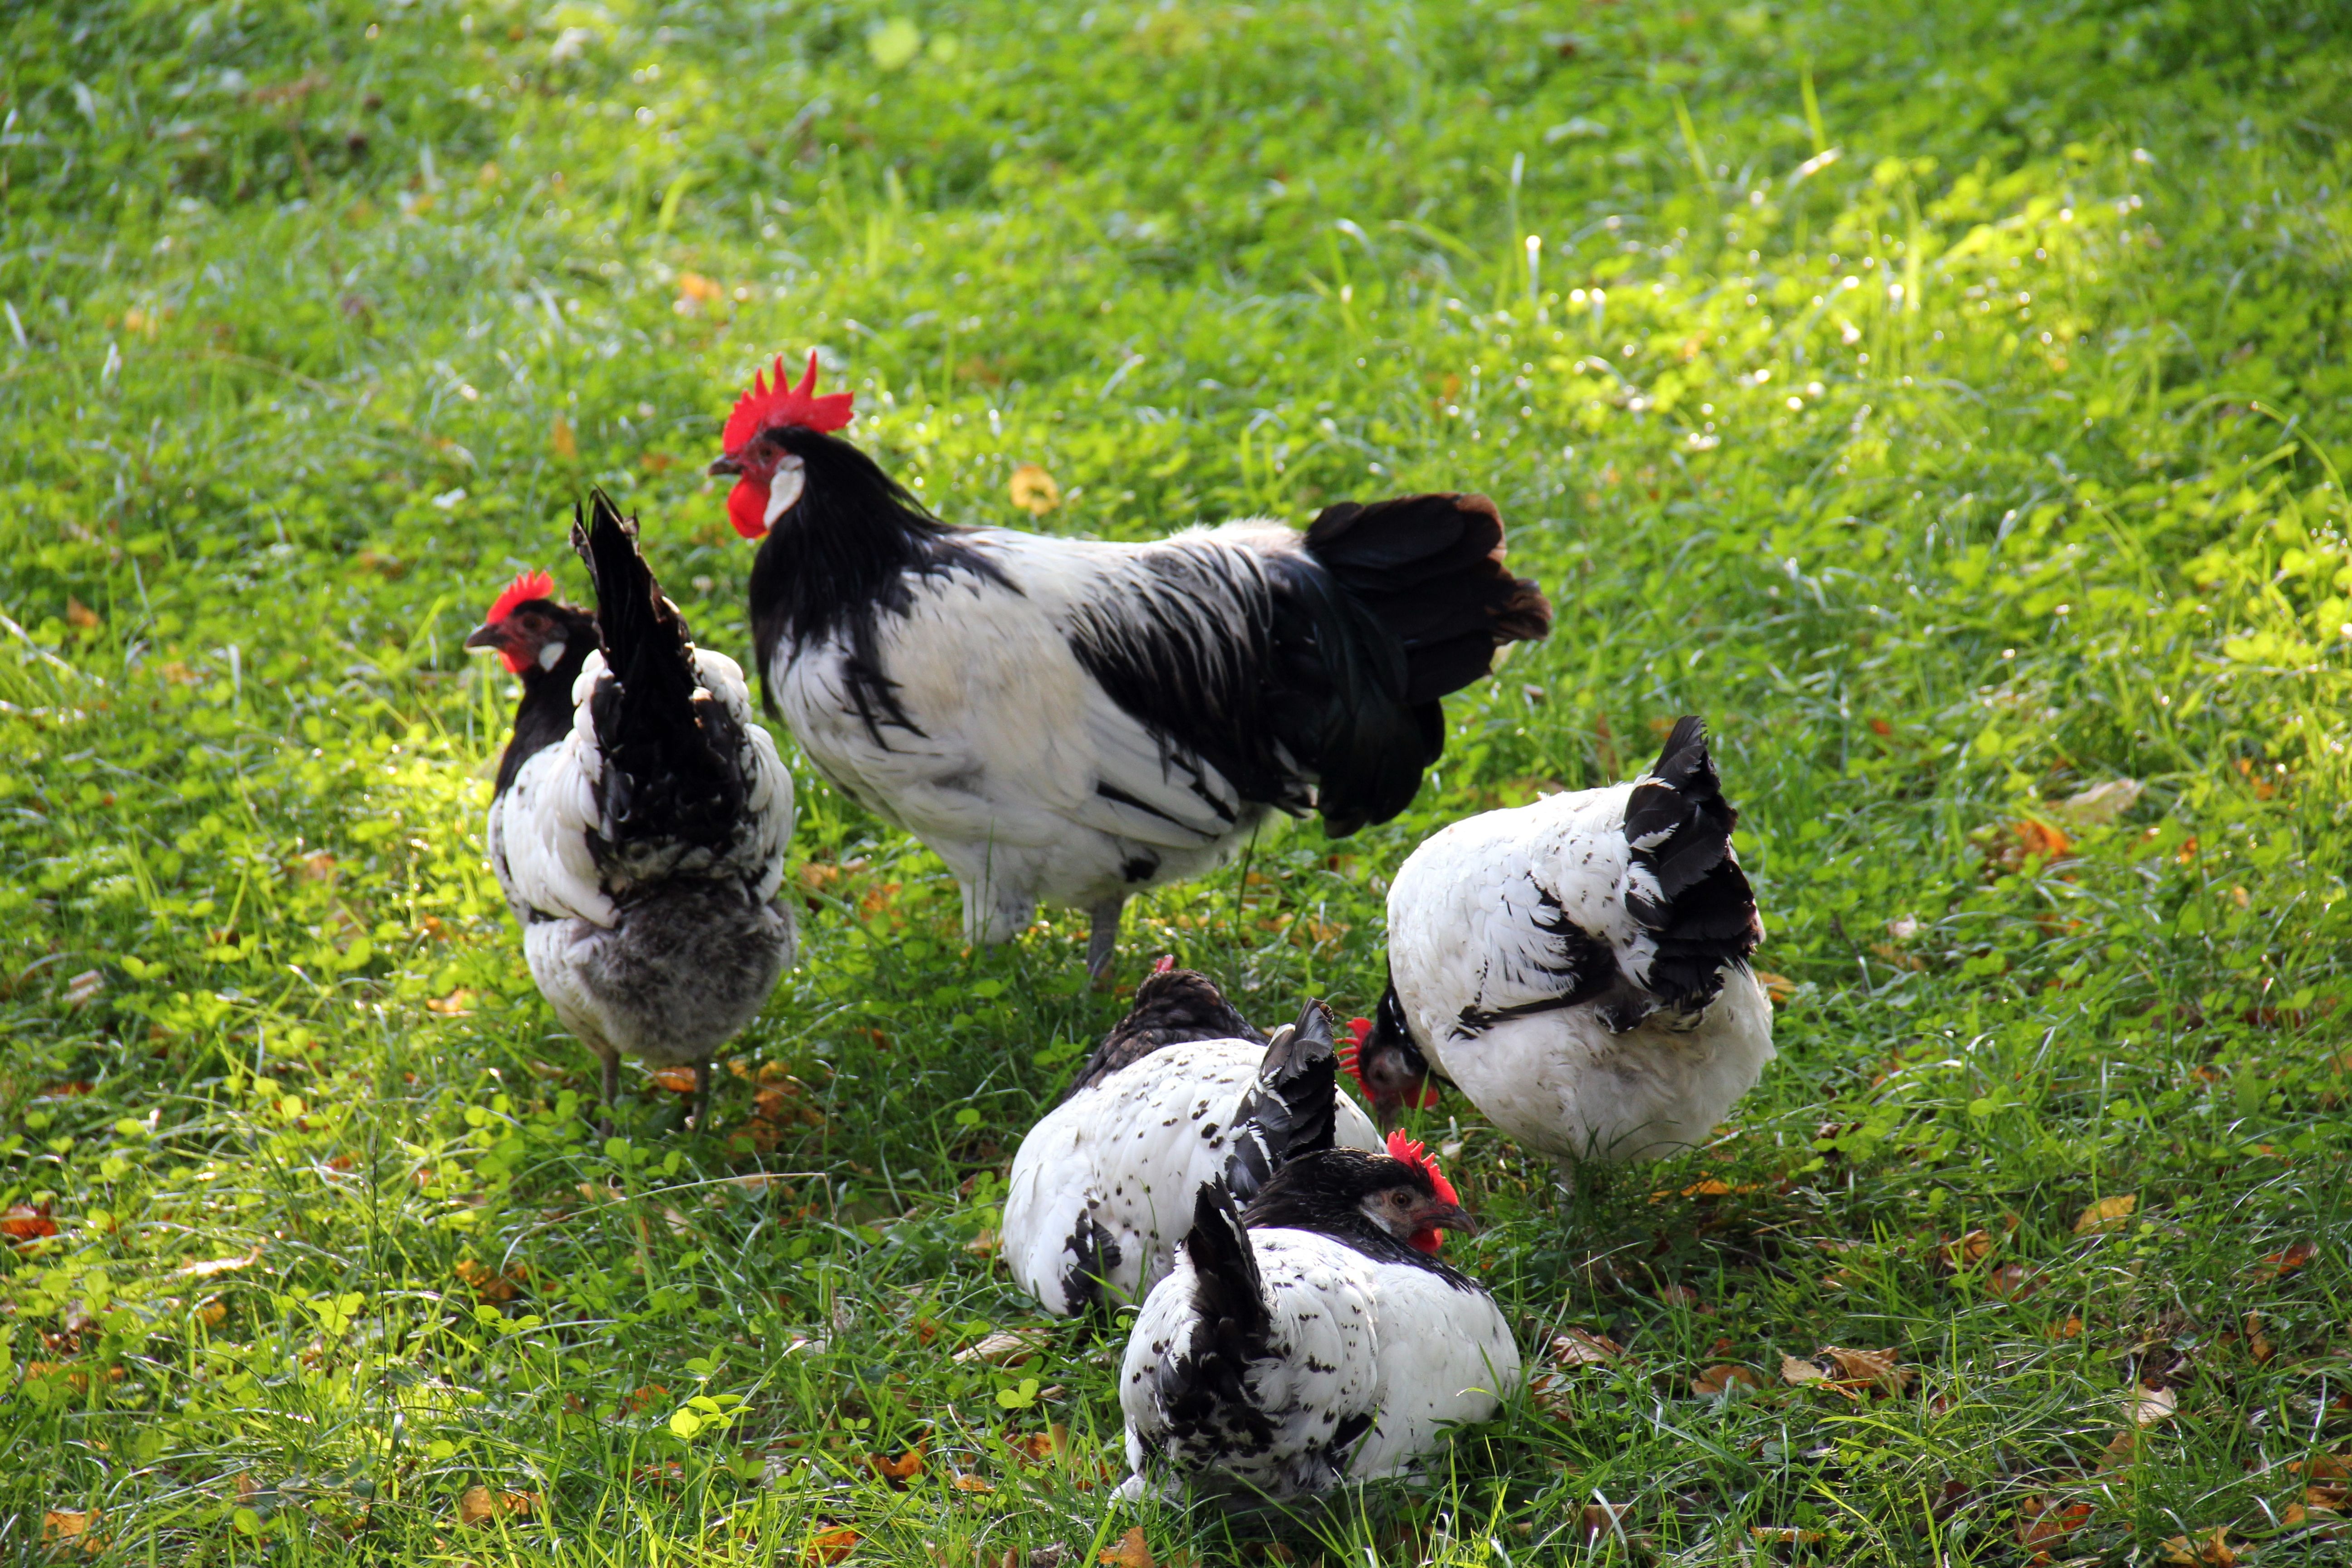
grass, bird, meadow, animal, chicken, fowl, rooster, poultry, hen, animals, galliformes, vertebrate, way, hahn, idyll, chickens, phasianidae